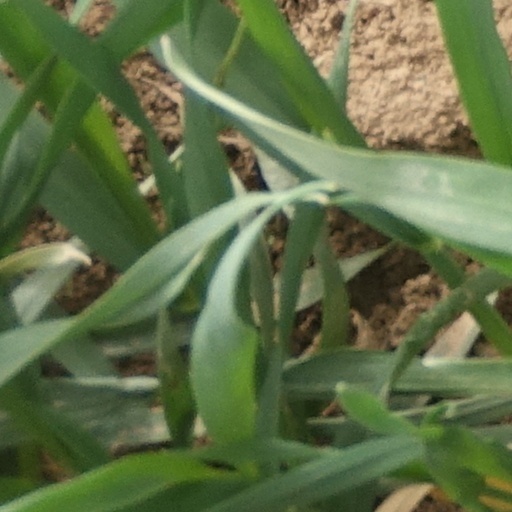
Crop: wheat